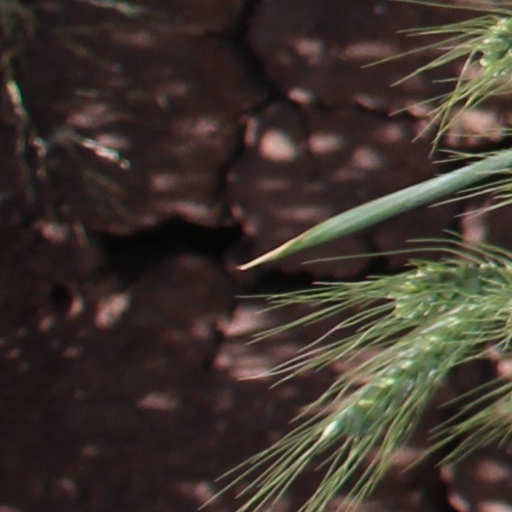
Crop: wheat